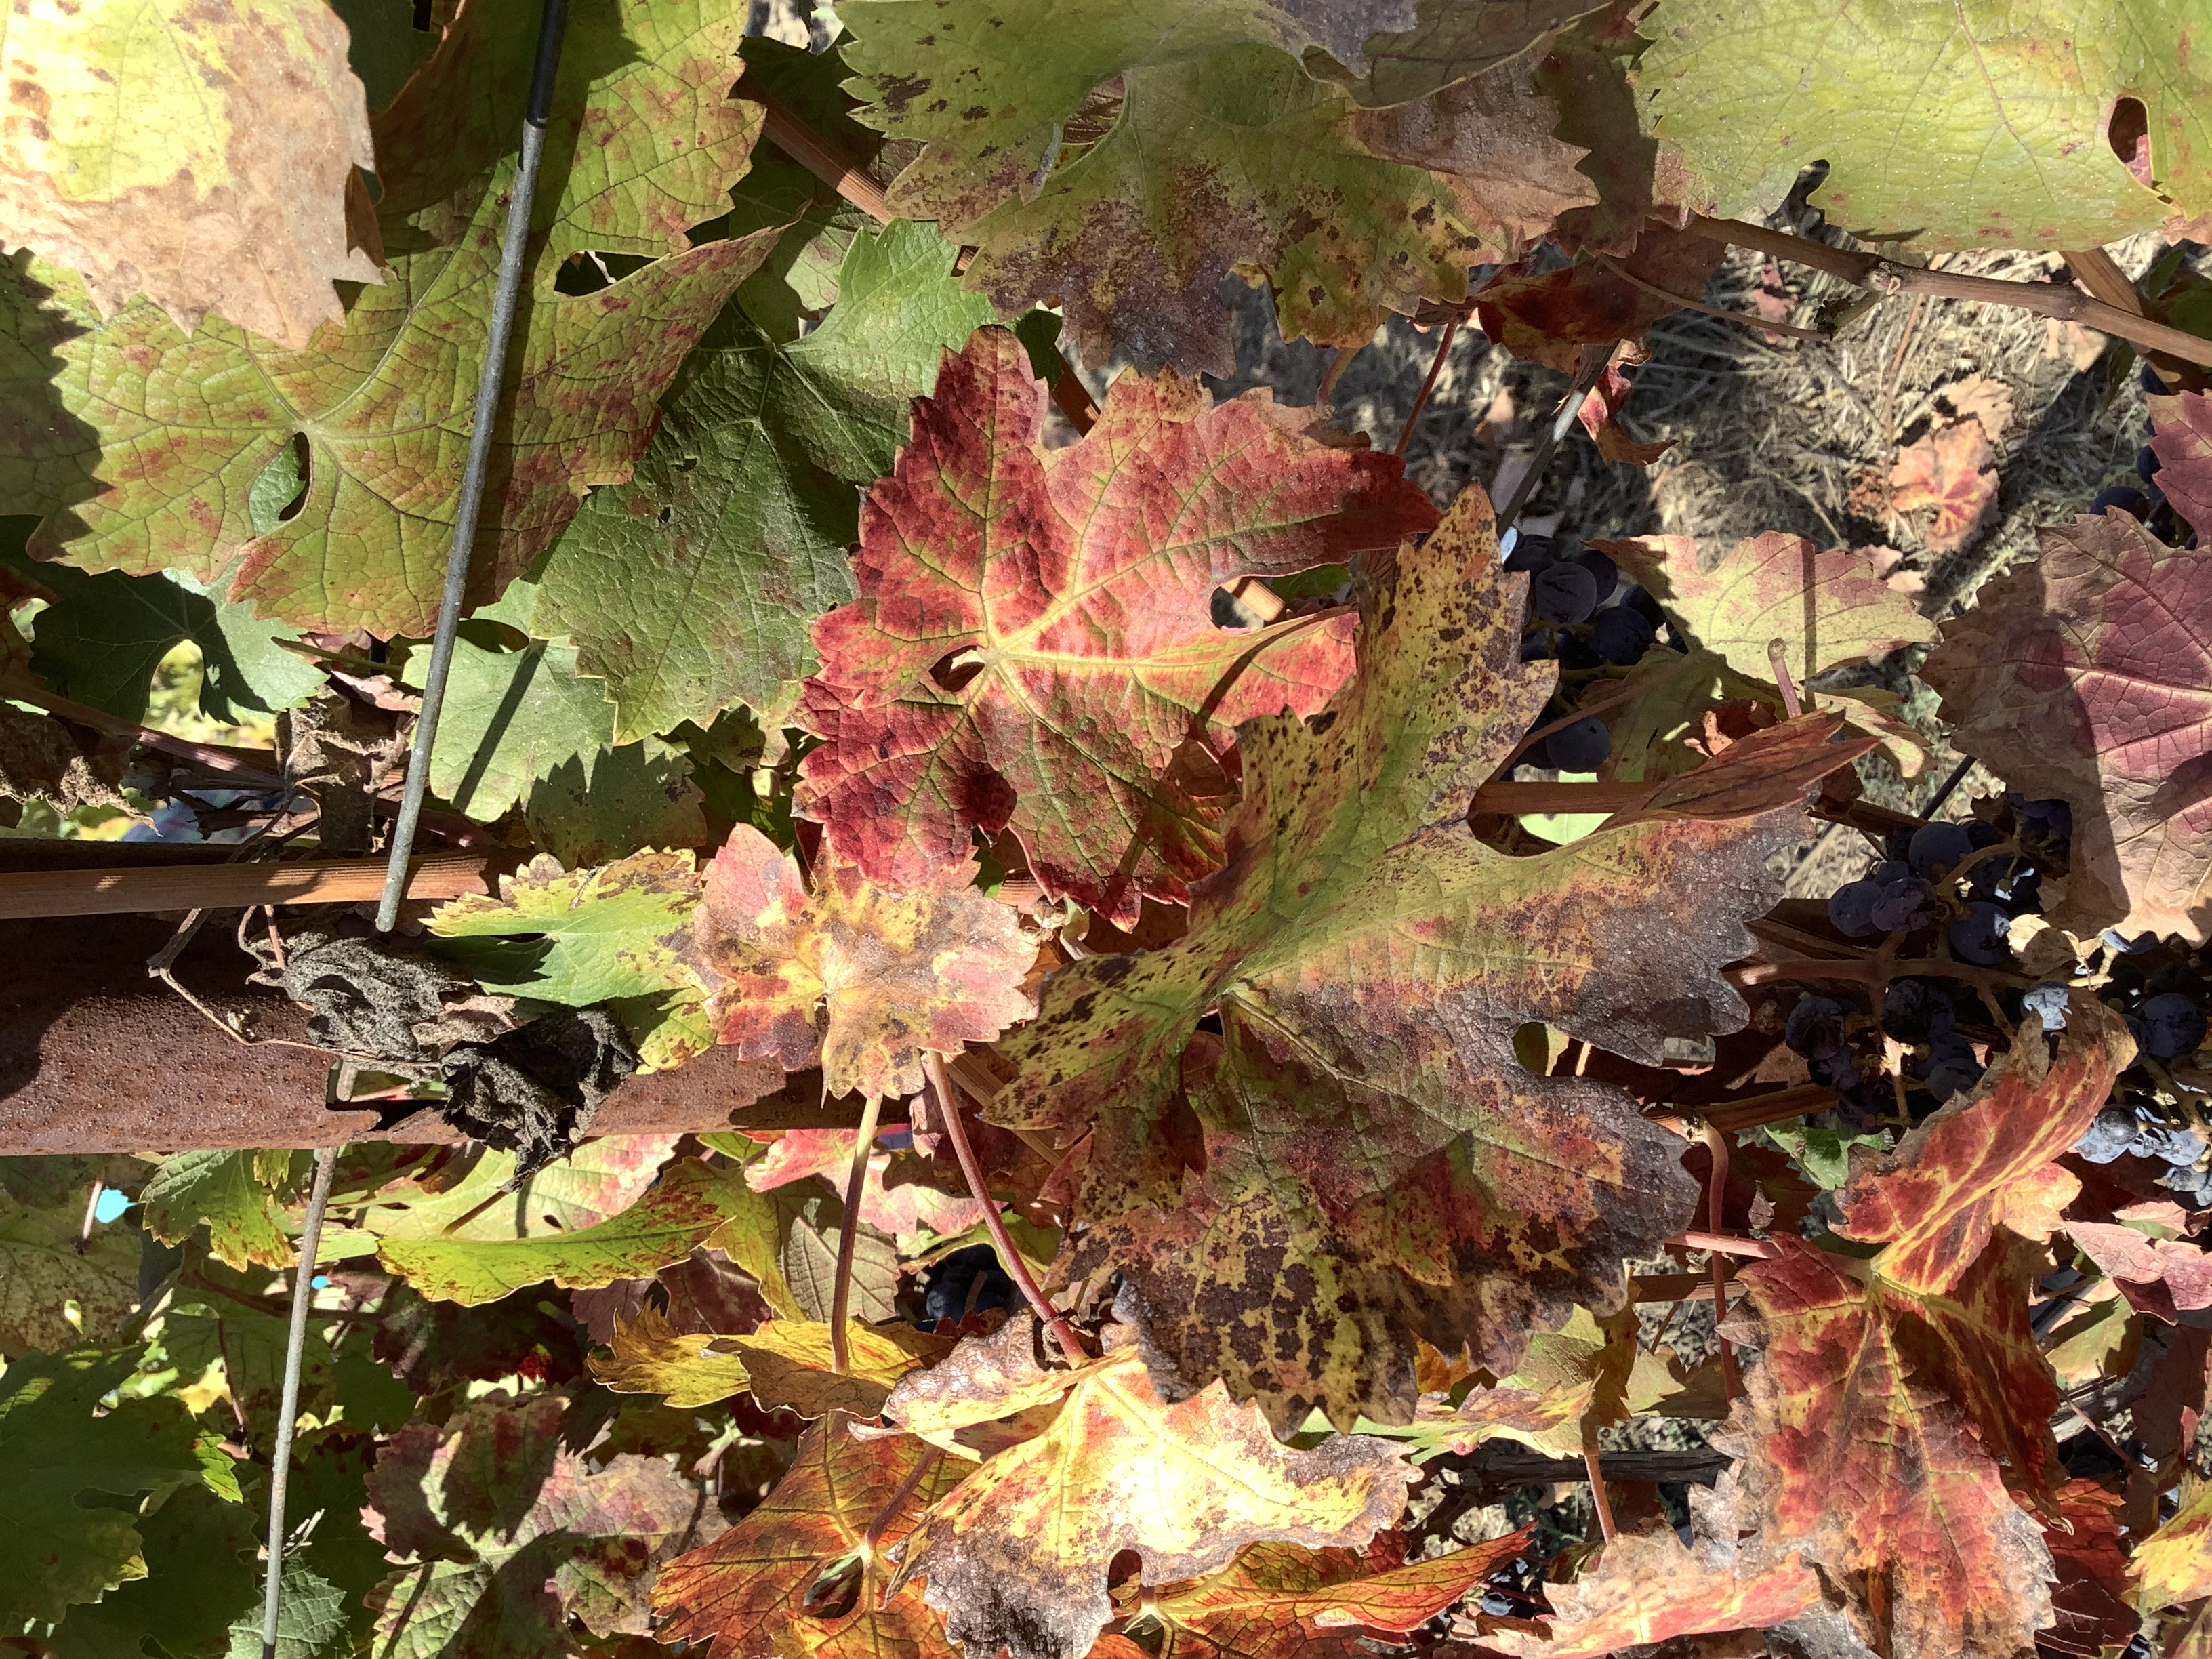
Label: Red Blotch